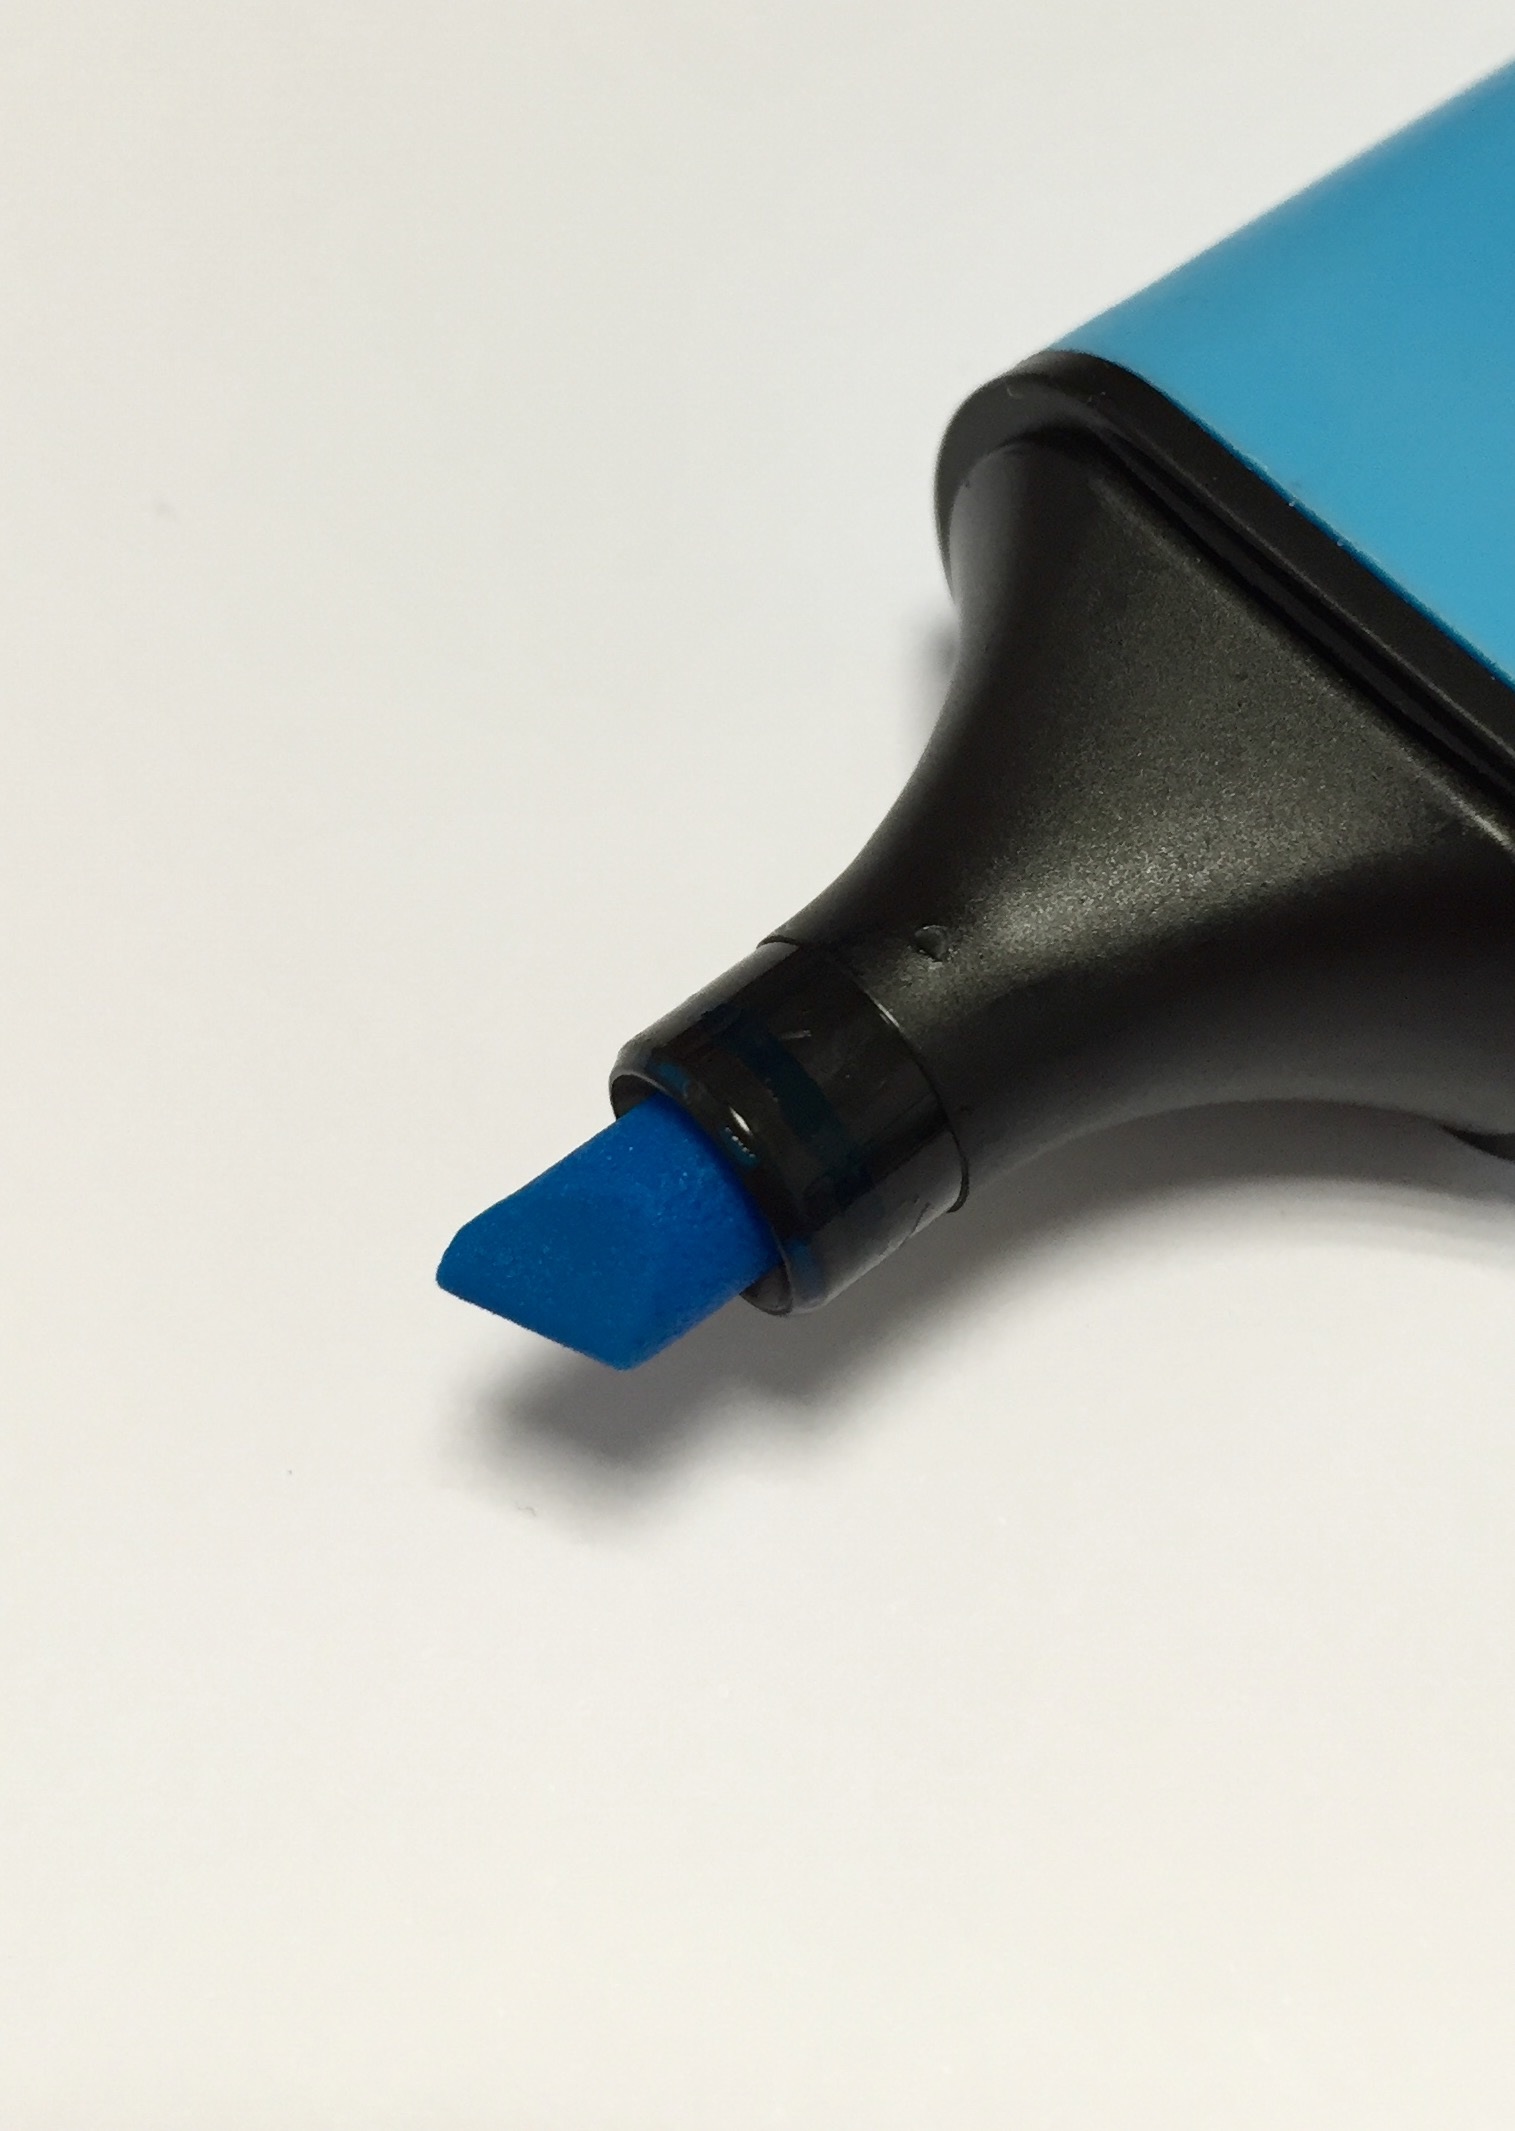
desk, hand, pencil, technology, pen, office, colorful, lighting, stationery, leave, colored pencils, office accessories, electronics accessory